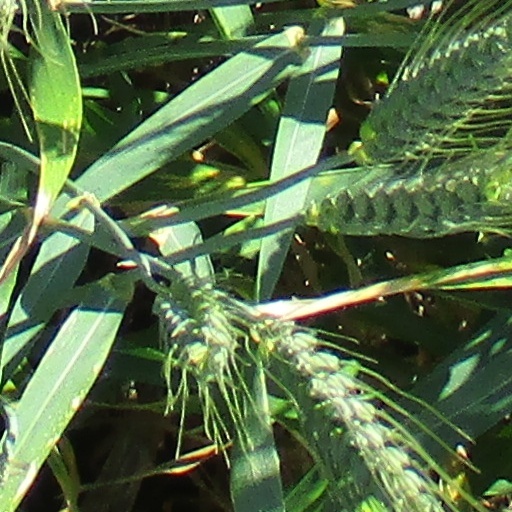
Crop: wheat